Geoffrey Samuel

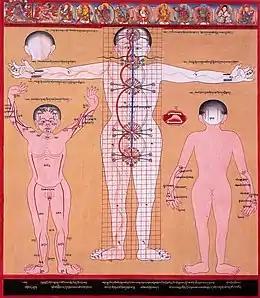
A Tibetan illustration of the subtle body showing the central nadi (channel) and two side channels connecting five chakras

Stuart Ray Sarbacker, reviewing "The Origins of Yoga and Tantra" for the "International Journal of Hindu Studies", writes that in the book Samuel brings together his own Indian and Tibetan work with wider scholarship, creating "a coherent and lucid narrative of the development of Yoga and Tantra within a richly contextualized social history of Indic religion", including Hinduism, Buddhism, and Jainism. Sarbacker contrasts the book with Mircea Eliade's 1958 "Yoga: Immortality and Freedom" which gave little in the way of social context.